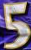
Number: 5